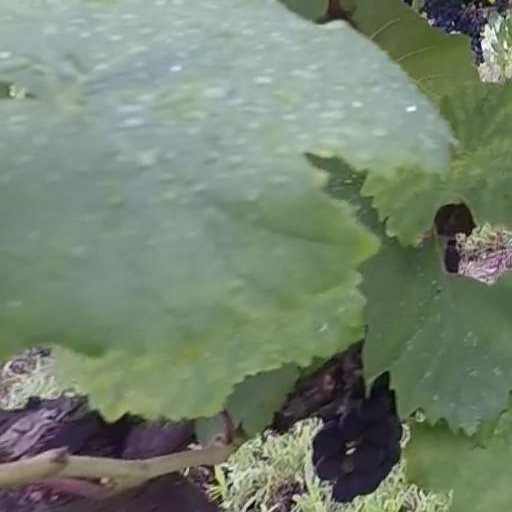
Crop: grape